Wichita, Kansas

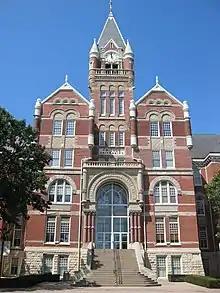
Davis Administration Building at Friends University (2006)

Wichita Ice Arena, just west of downtown, is a public ice-skating rink used for ice-skating competitions. Century II has been used for professional wrestling tournaments, gardening shows, sporting-goods exhibitions, and other recreational activities. The WSU campus includes two major venues: Eck Stadium, a medium-sized stadium with a full-sized baseball field that is home to the WSU Shocker baseball team, and Charles Koch Arena, a medium-sized, dome-roofed circular arena with a collegiate basketball court that hosts the WSU Shocker basketball team. Koch Arena is also used extensively for citywide and regional high school athletic events, concerts, and other entertainments. Just north of the city is 81 Motor Speedway, an oval motor-vehicle racetrack used extensively for a wide range of car, truck, and motorcycle races, and other motorsports events. Neighboring Park City is home to Hartman Arena and the Sam Fulco Pavilions, a moderate-capacity low-roofed arena developed for small rodeos, horse shows, livestock competitions, and exhibitions.